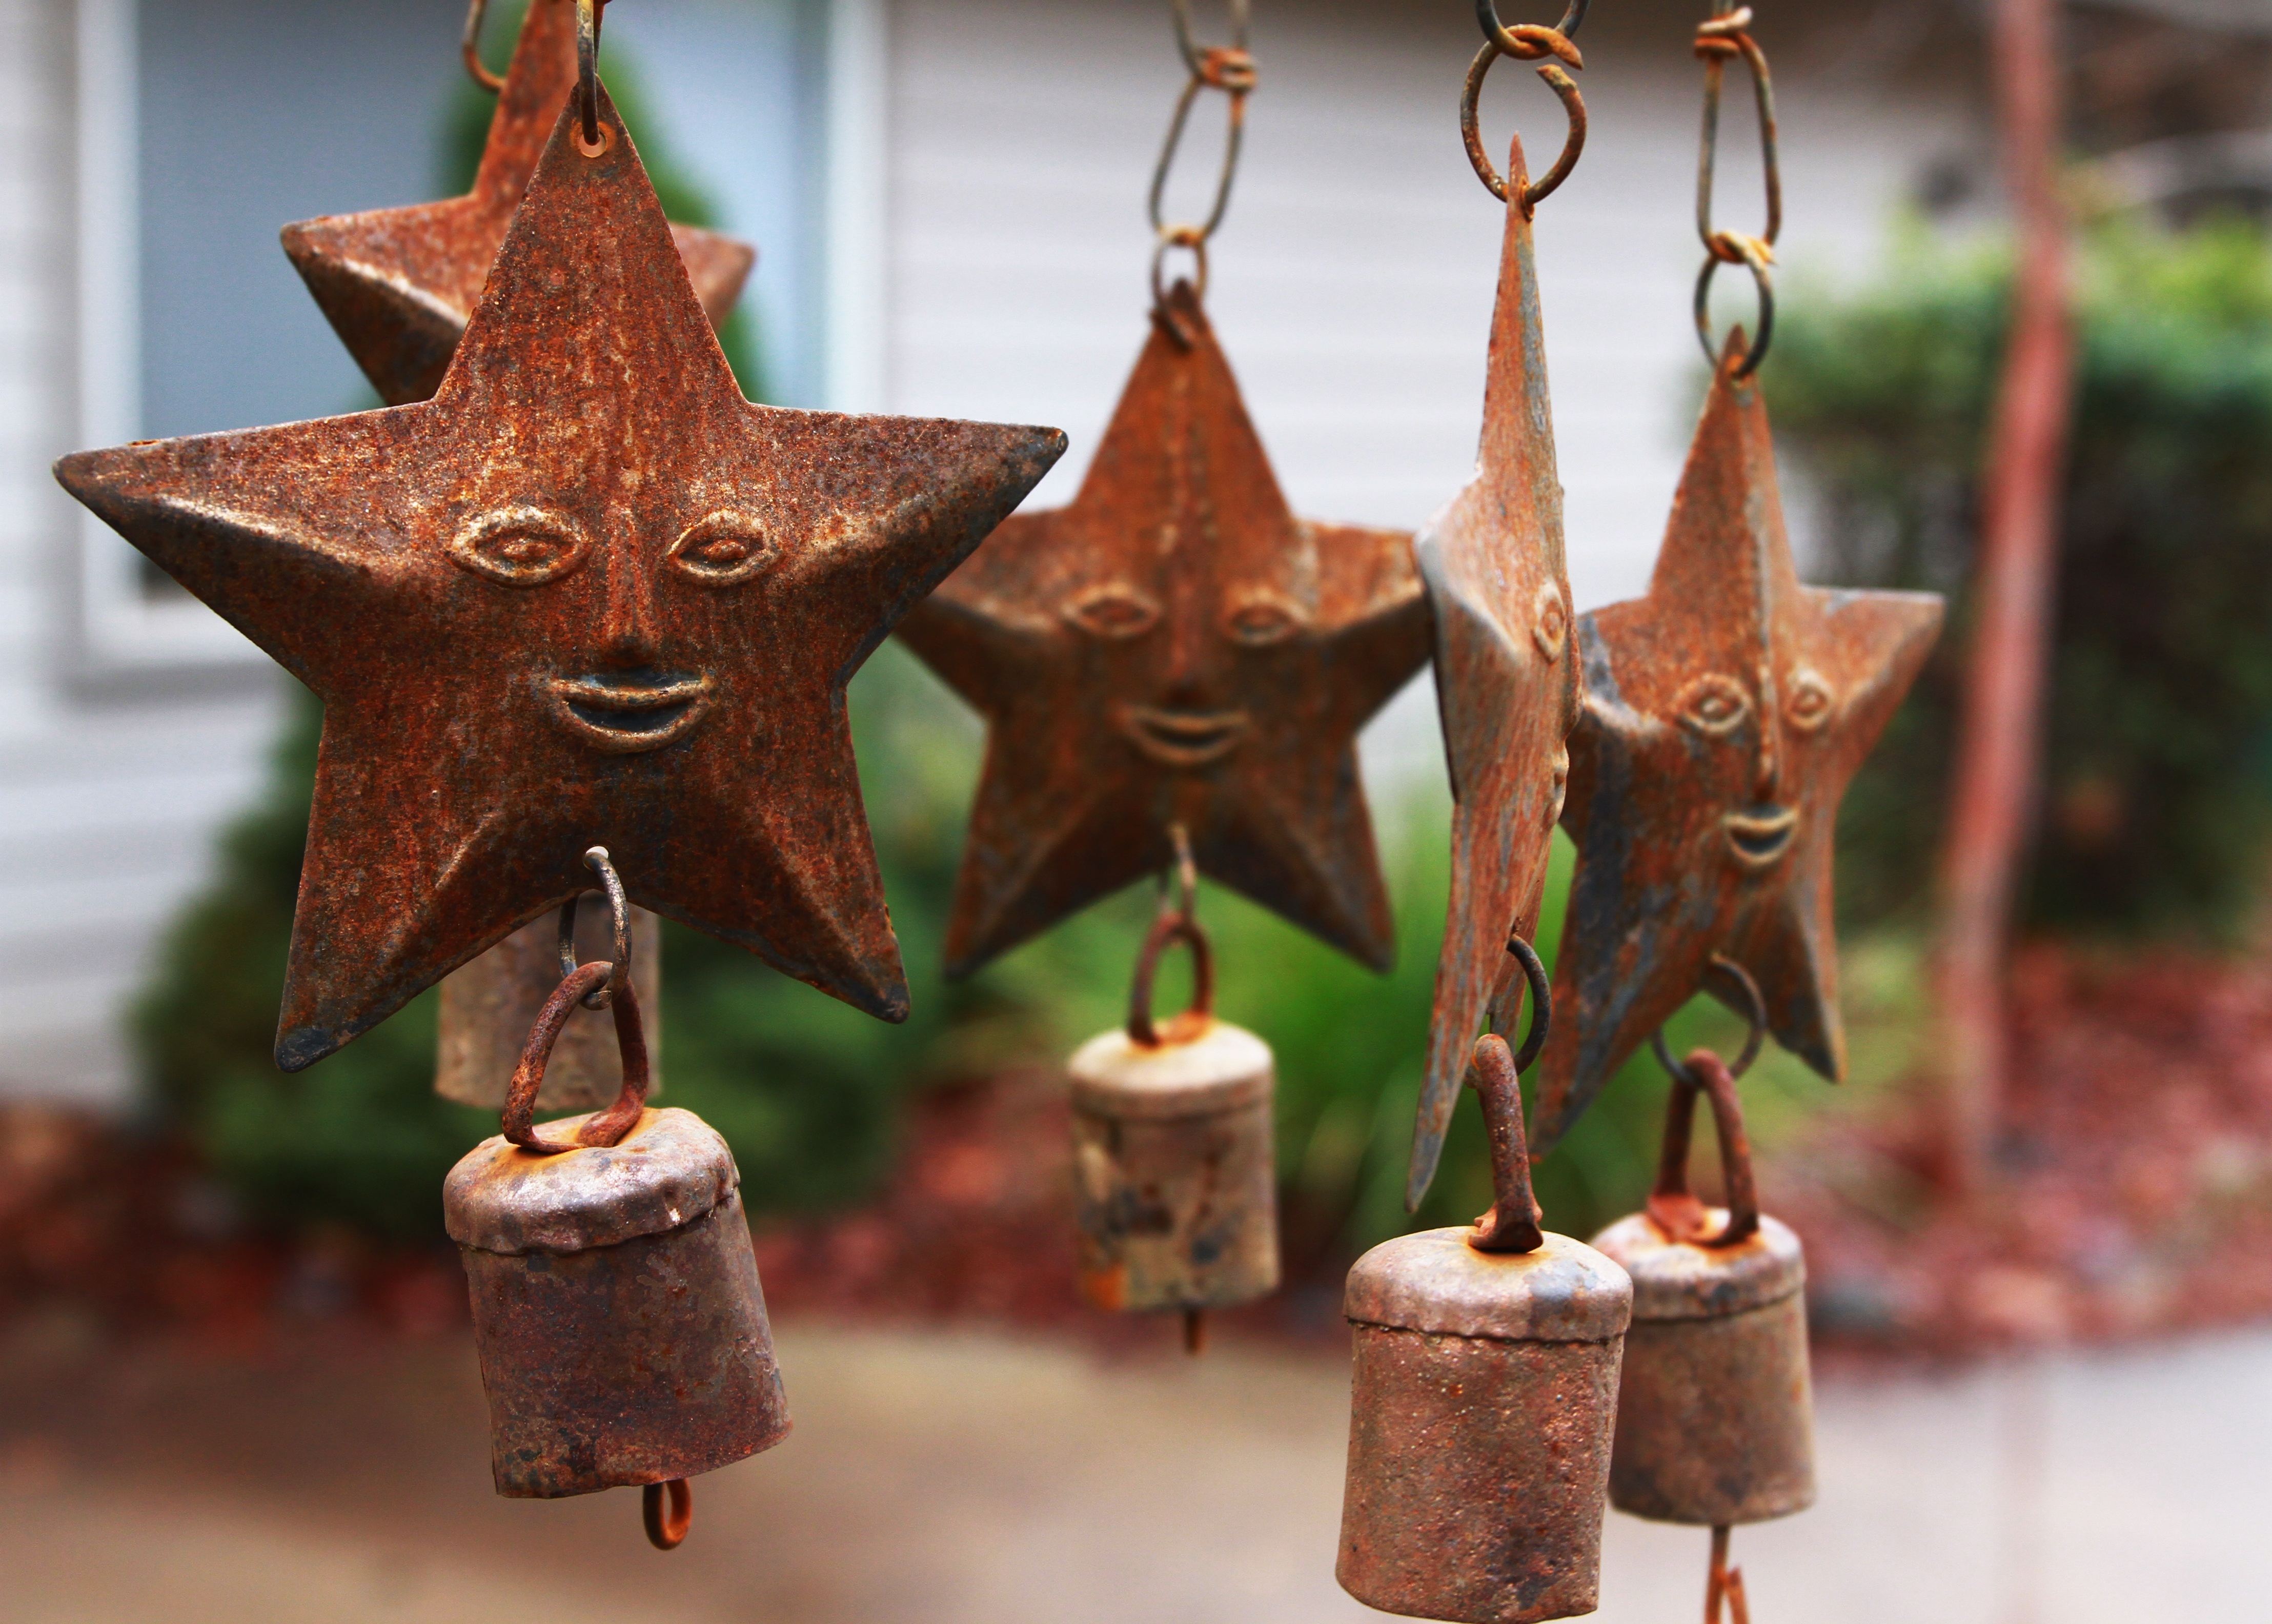
star, metal, garden, lighting, christmas decoration, face, sculpture, copper, iron, carving, bells, wind chimes, yard art